Garry Owen (actor)

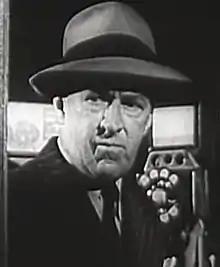
Owen in "The Admiral Was a Lady" (1950)

Garry Owen (February 18, 1902 – June 1, 1951) was an American actor, best known for his role as the taxi driver in "Arsenic and Old Lace". He appeared in more than 185 films between 1933 and 1952.